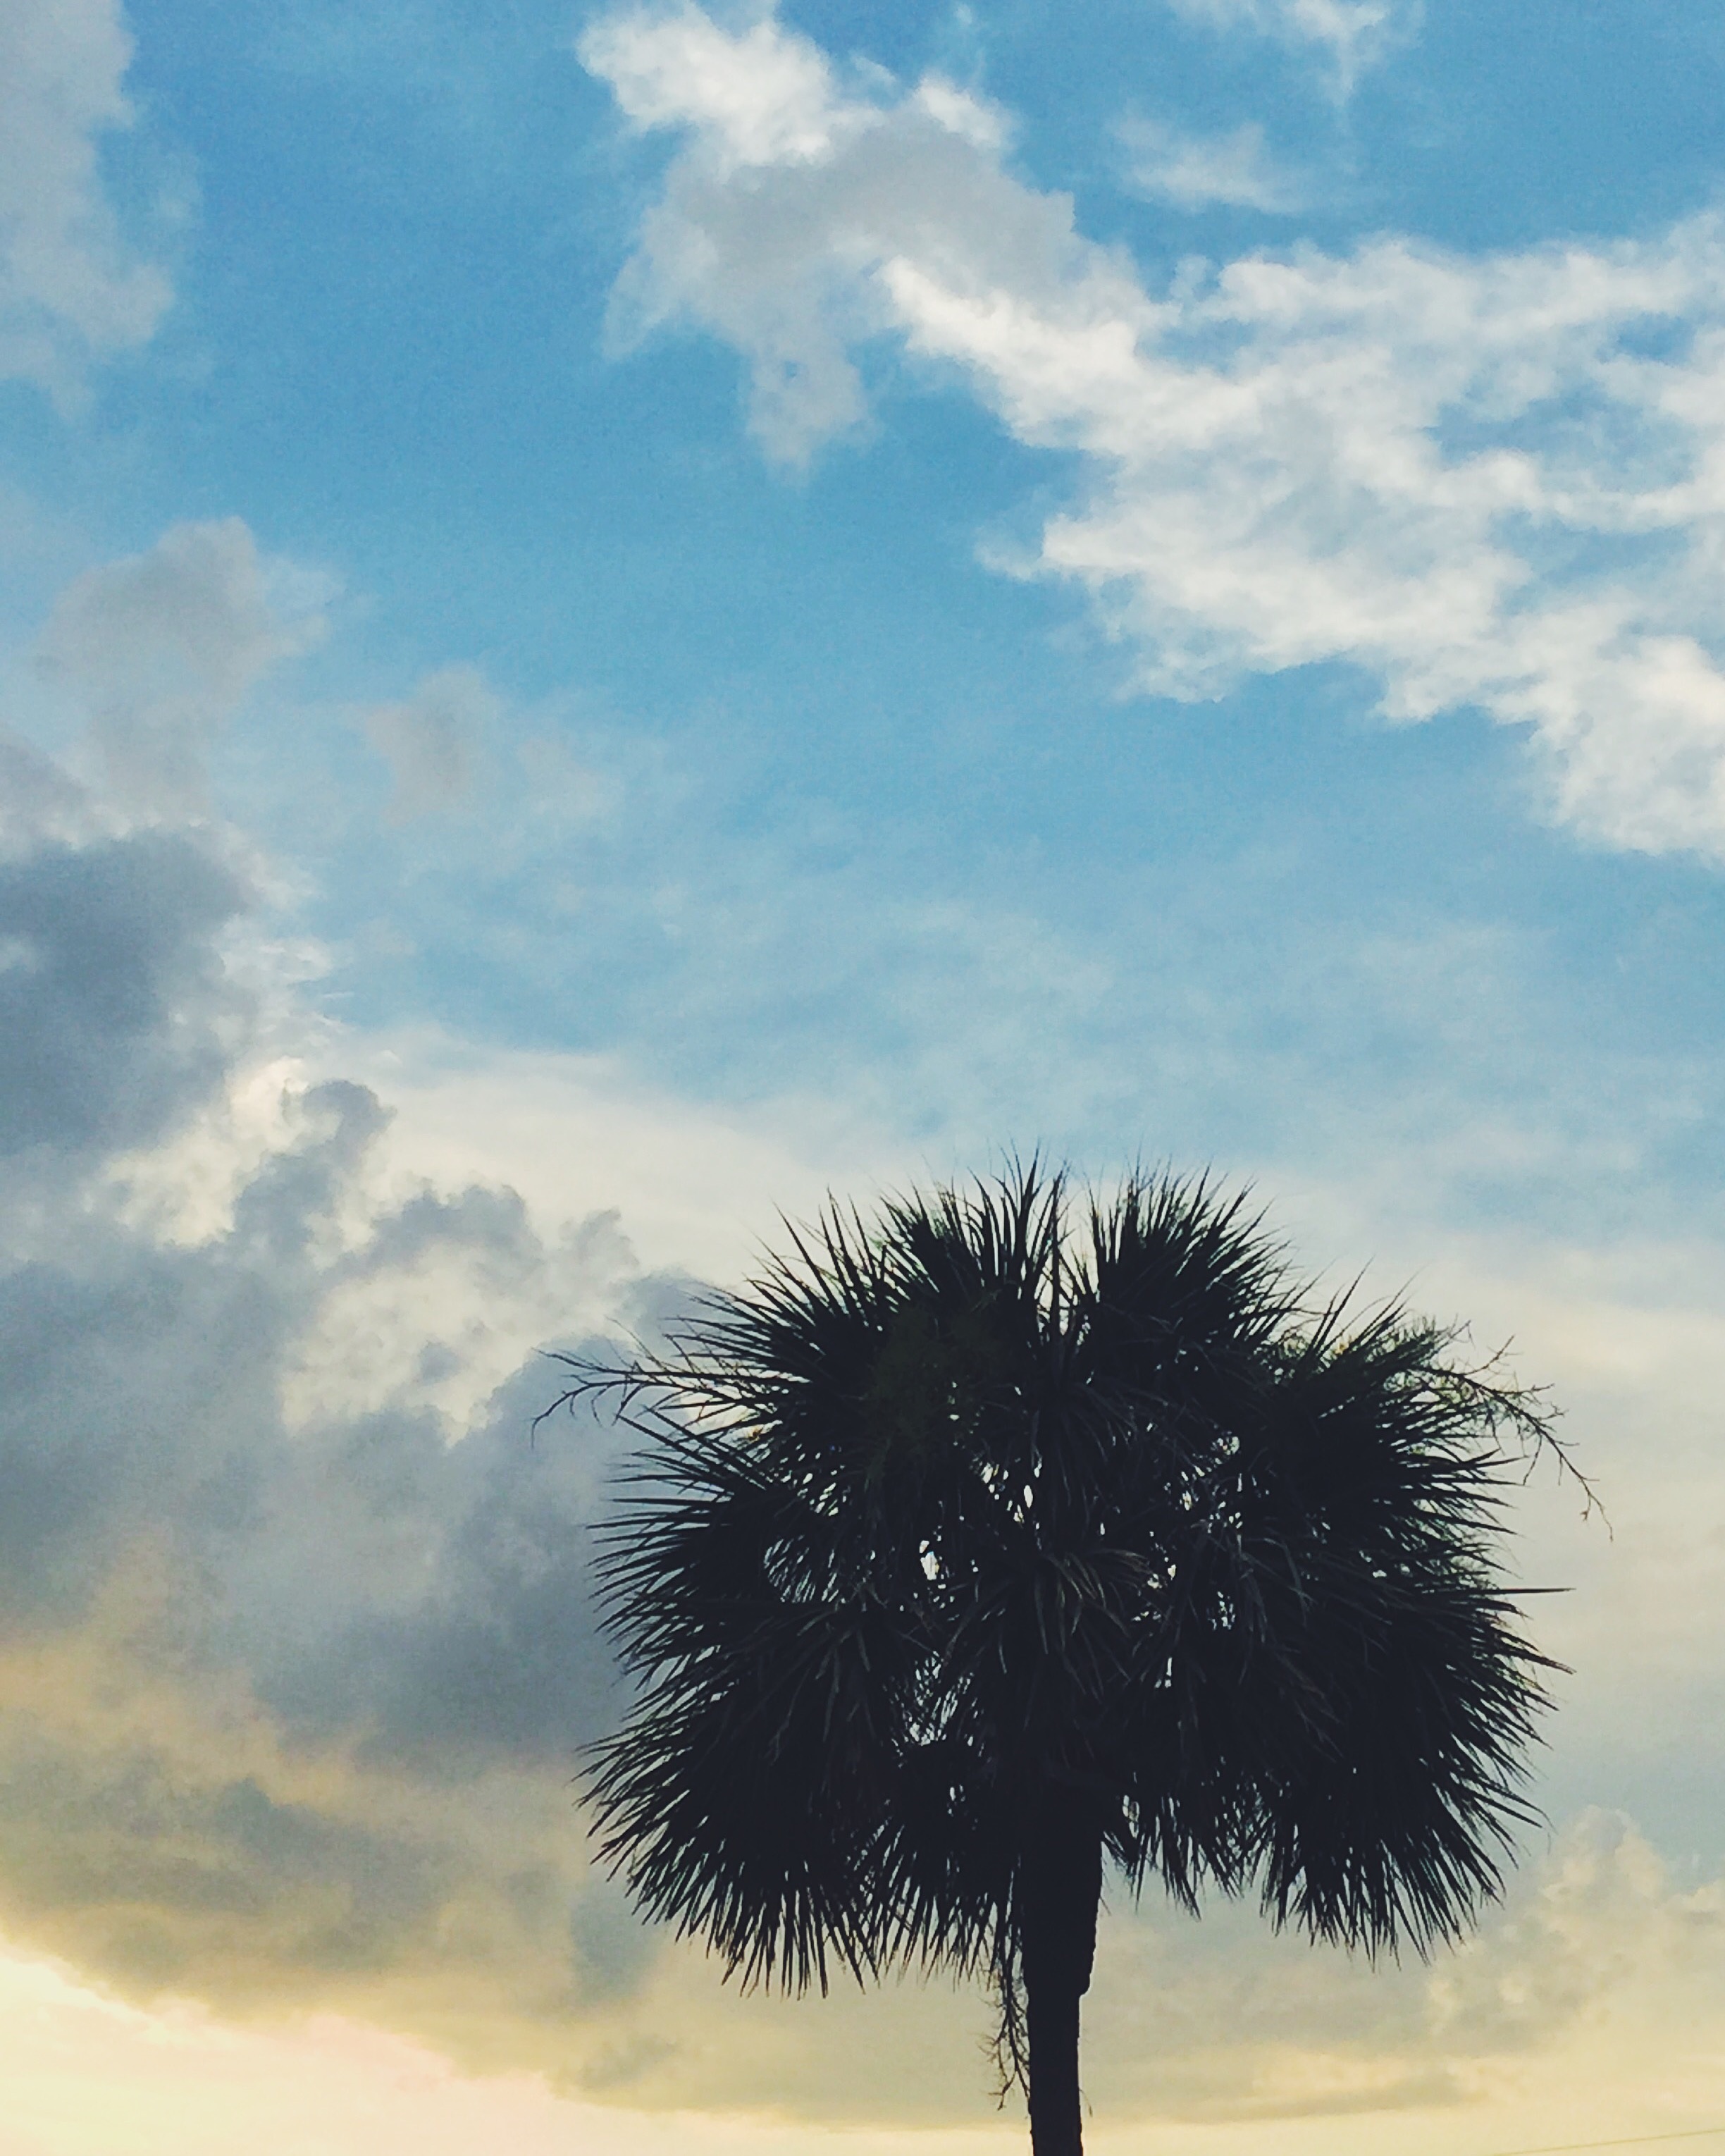
tree, grass, horizon, cloud, plant, sky, sunset, field, sunlight, morning, wind, dawn, dusk, woody plant, arecales, palm family